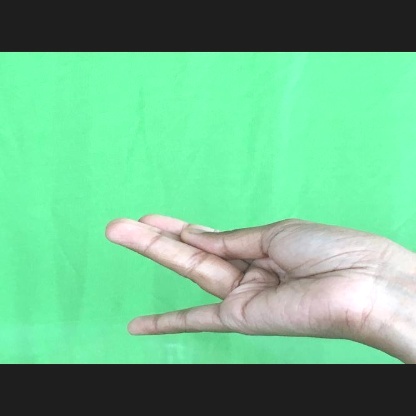
Mudra: Chaturam